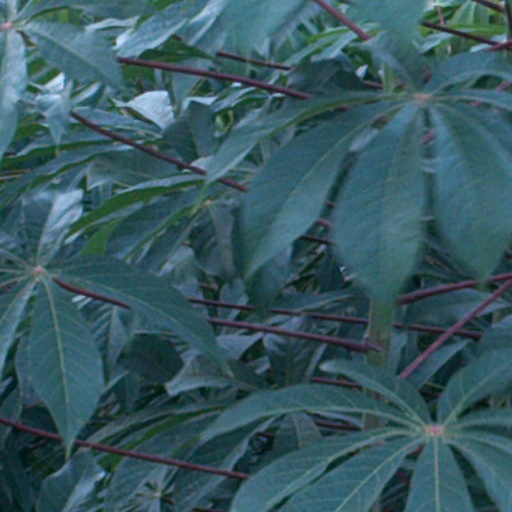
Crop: cassava